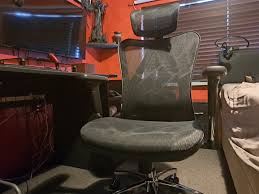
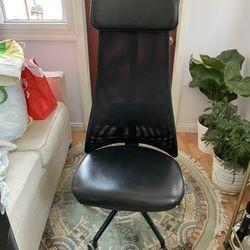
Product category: items_chair
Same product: no